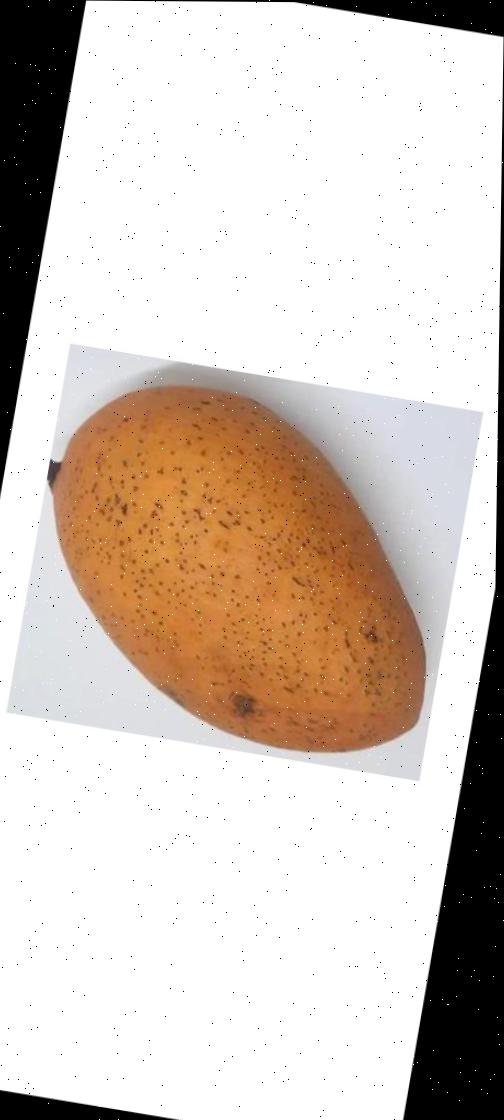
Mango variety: Ashshina Classic